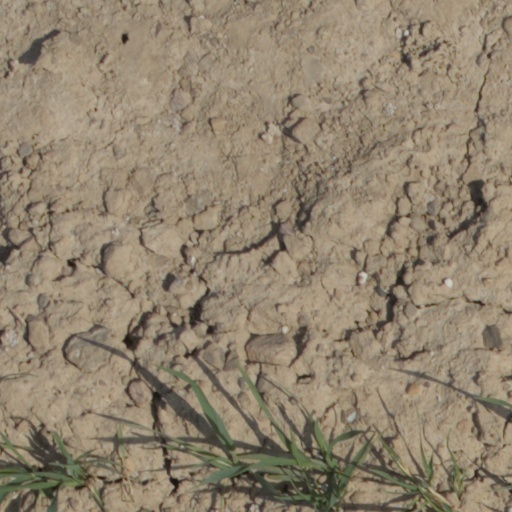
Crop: wheat